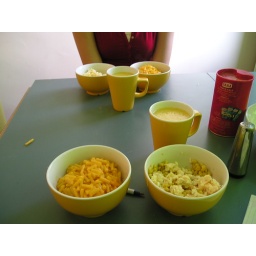
Cleaning out the leftovers - mashed potatoes with corn, mac and cheese, and orange juice, all in yellow and orange dishes.